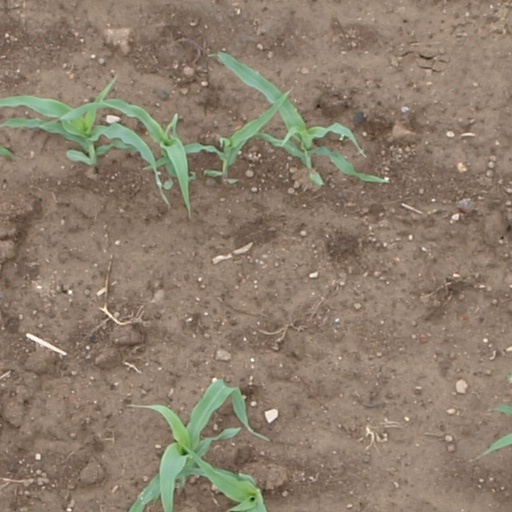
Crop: maize; corn